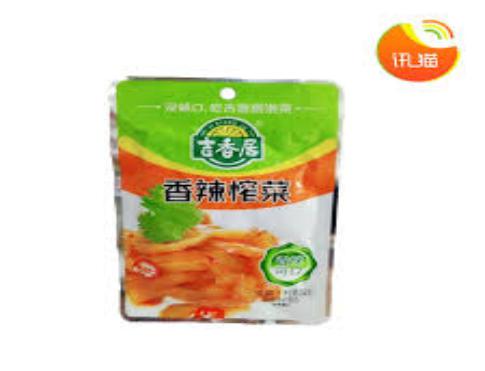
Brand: jixiangju
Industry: Food